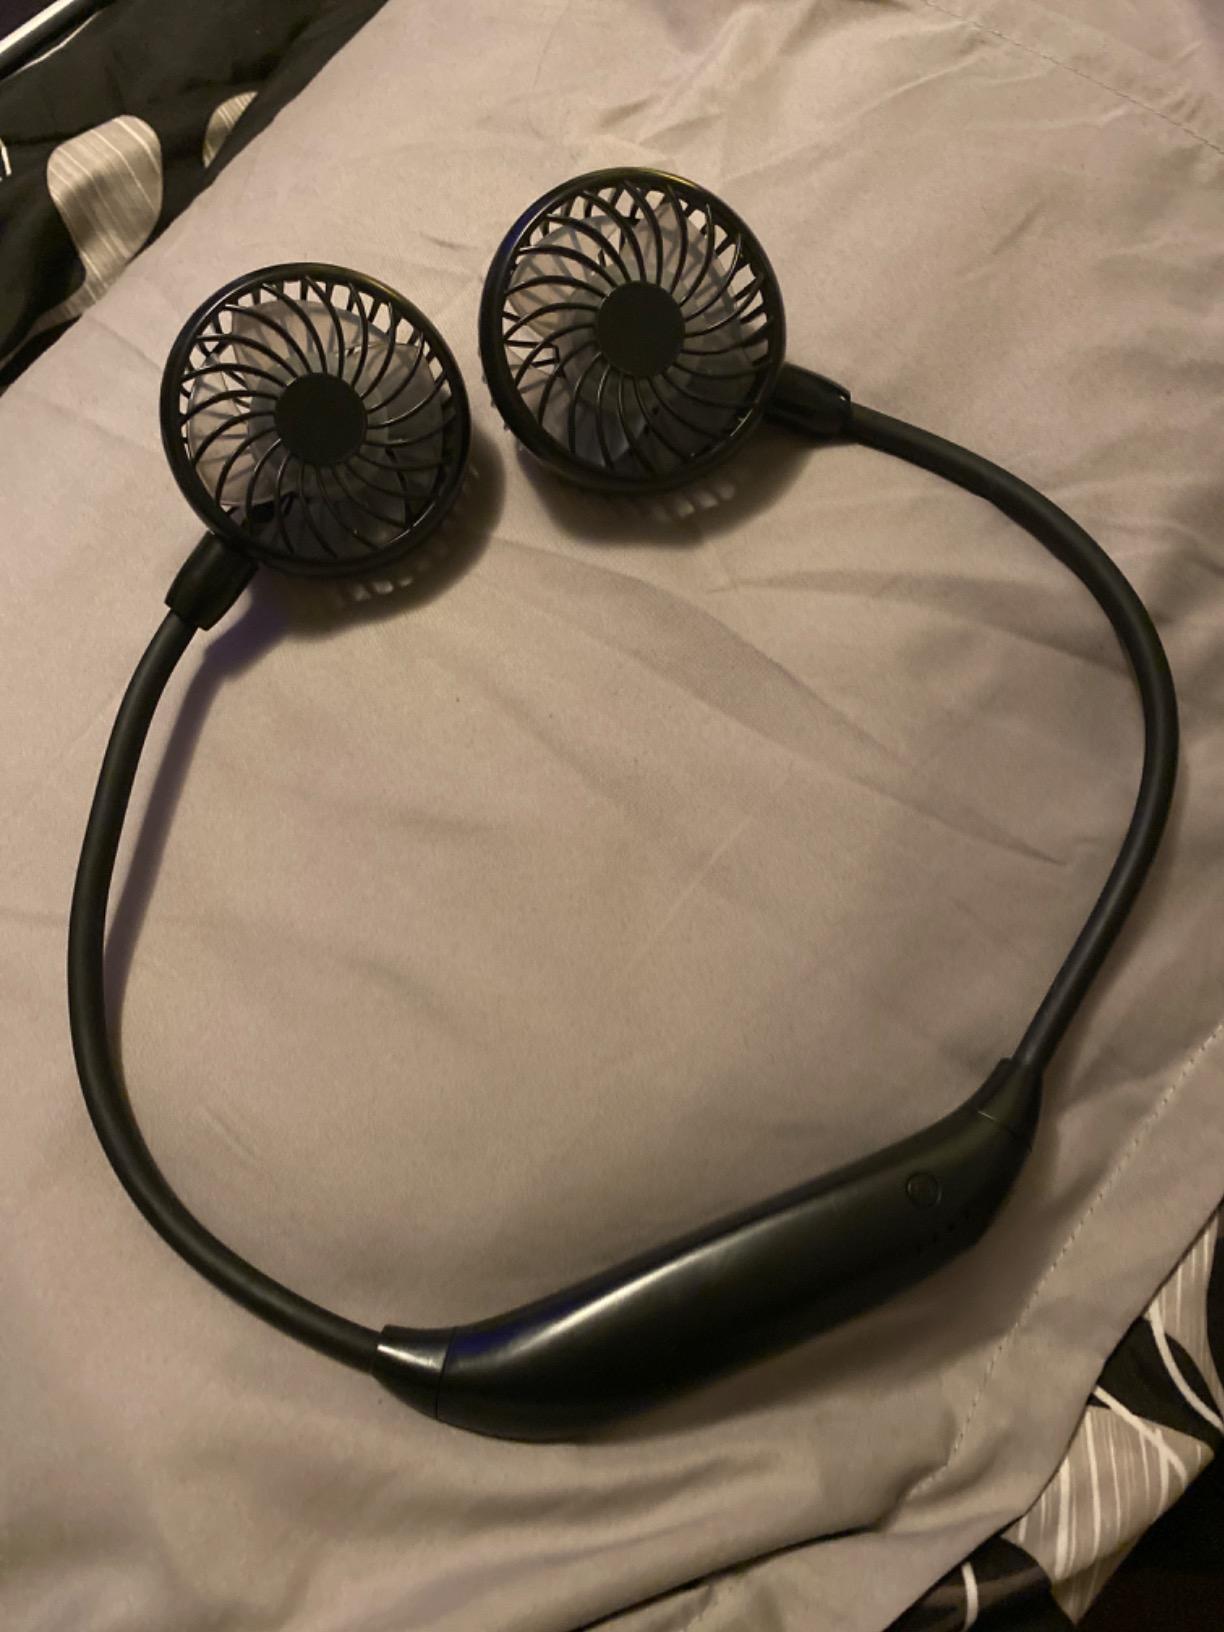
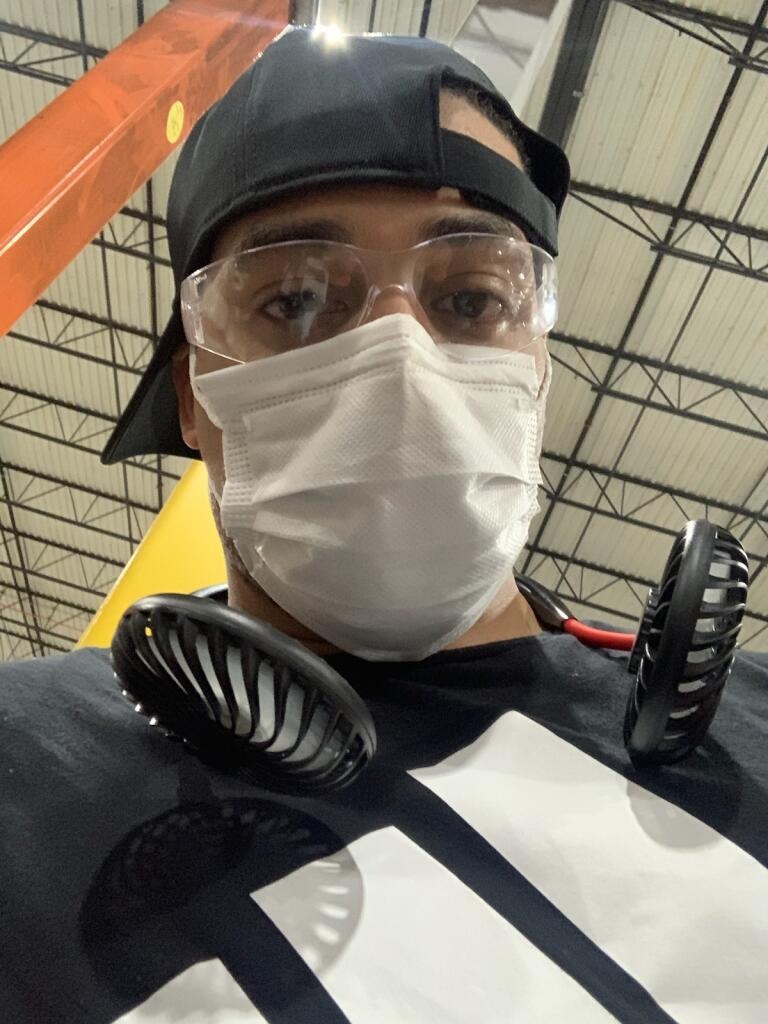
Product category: fan
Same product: no